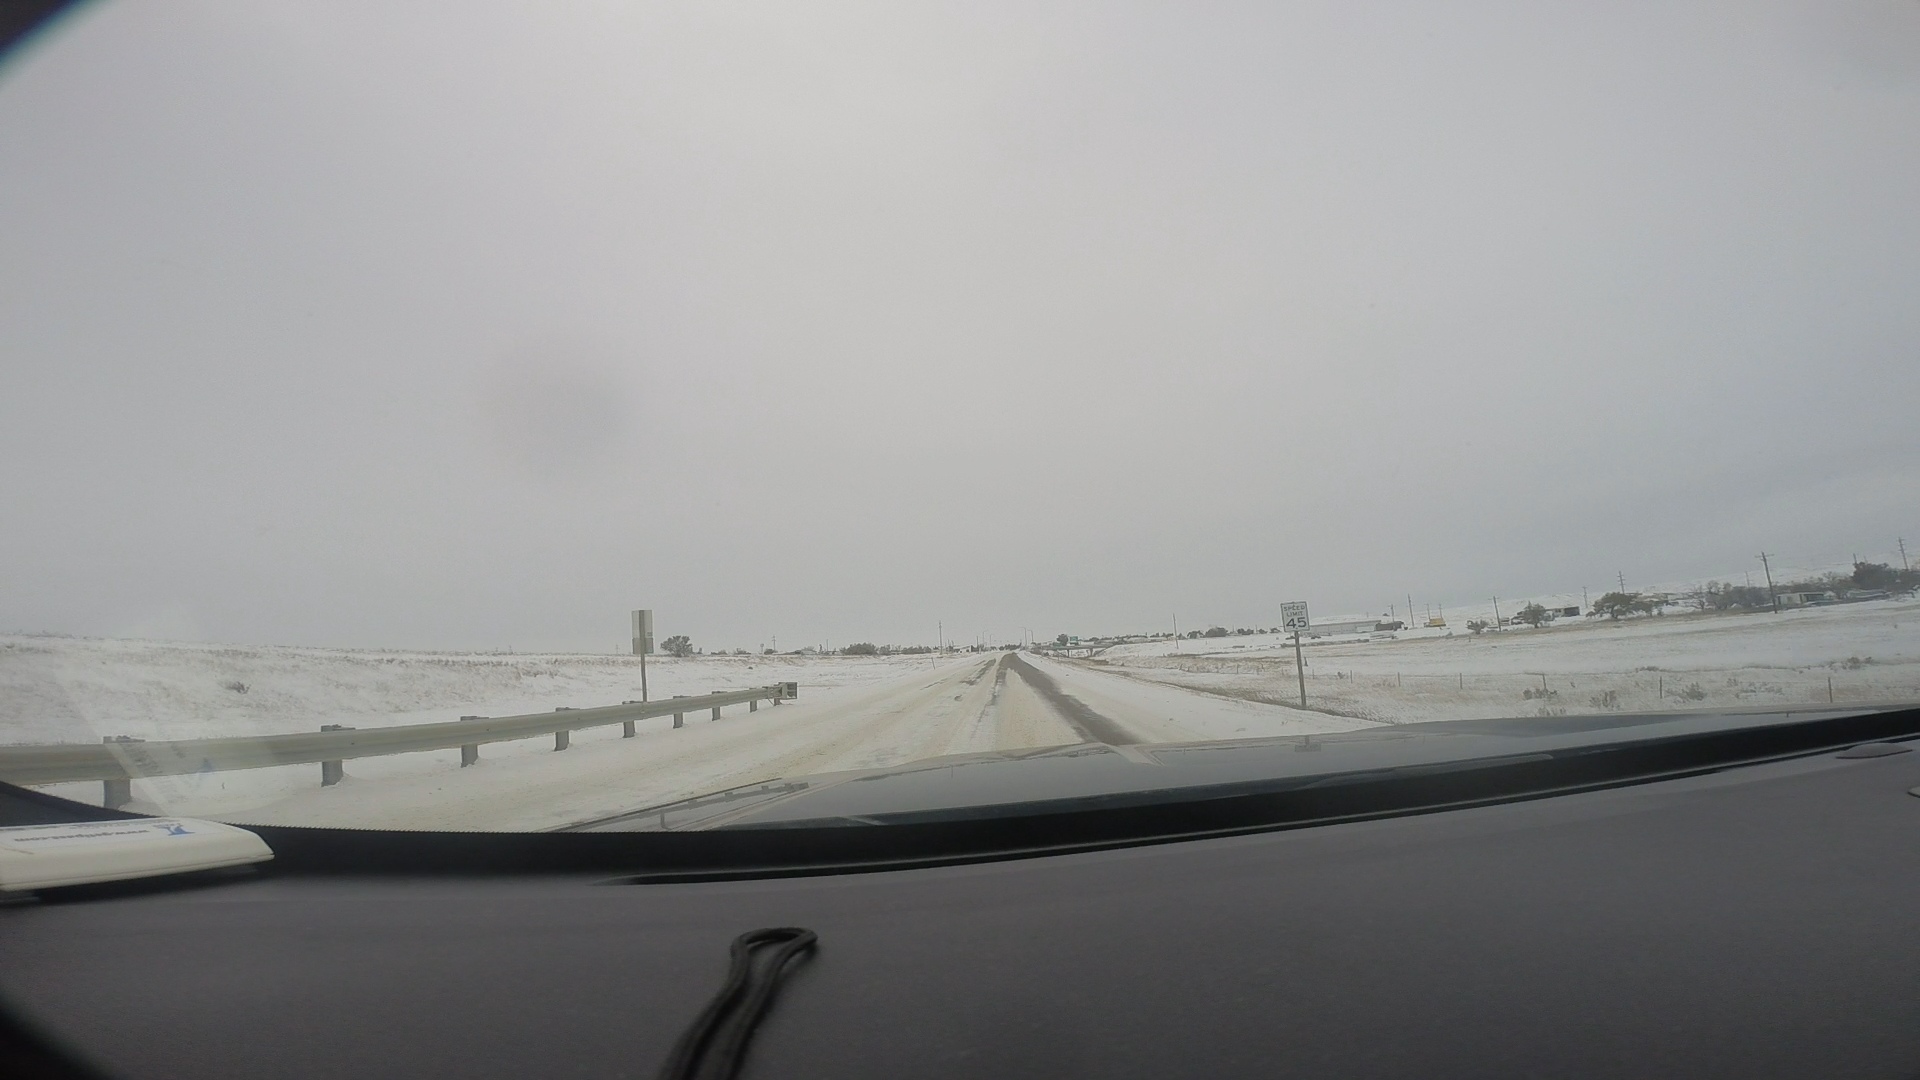
Speed limit sign label: mph45